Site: brandenburg
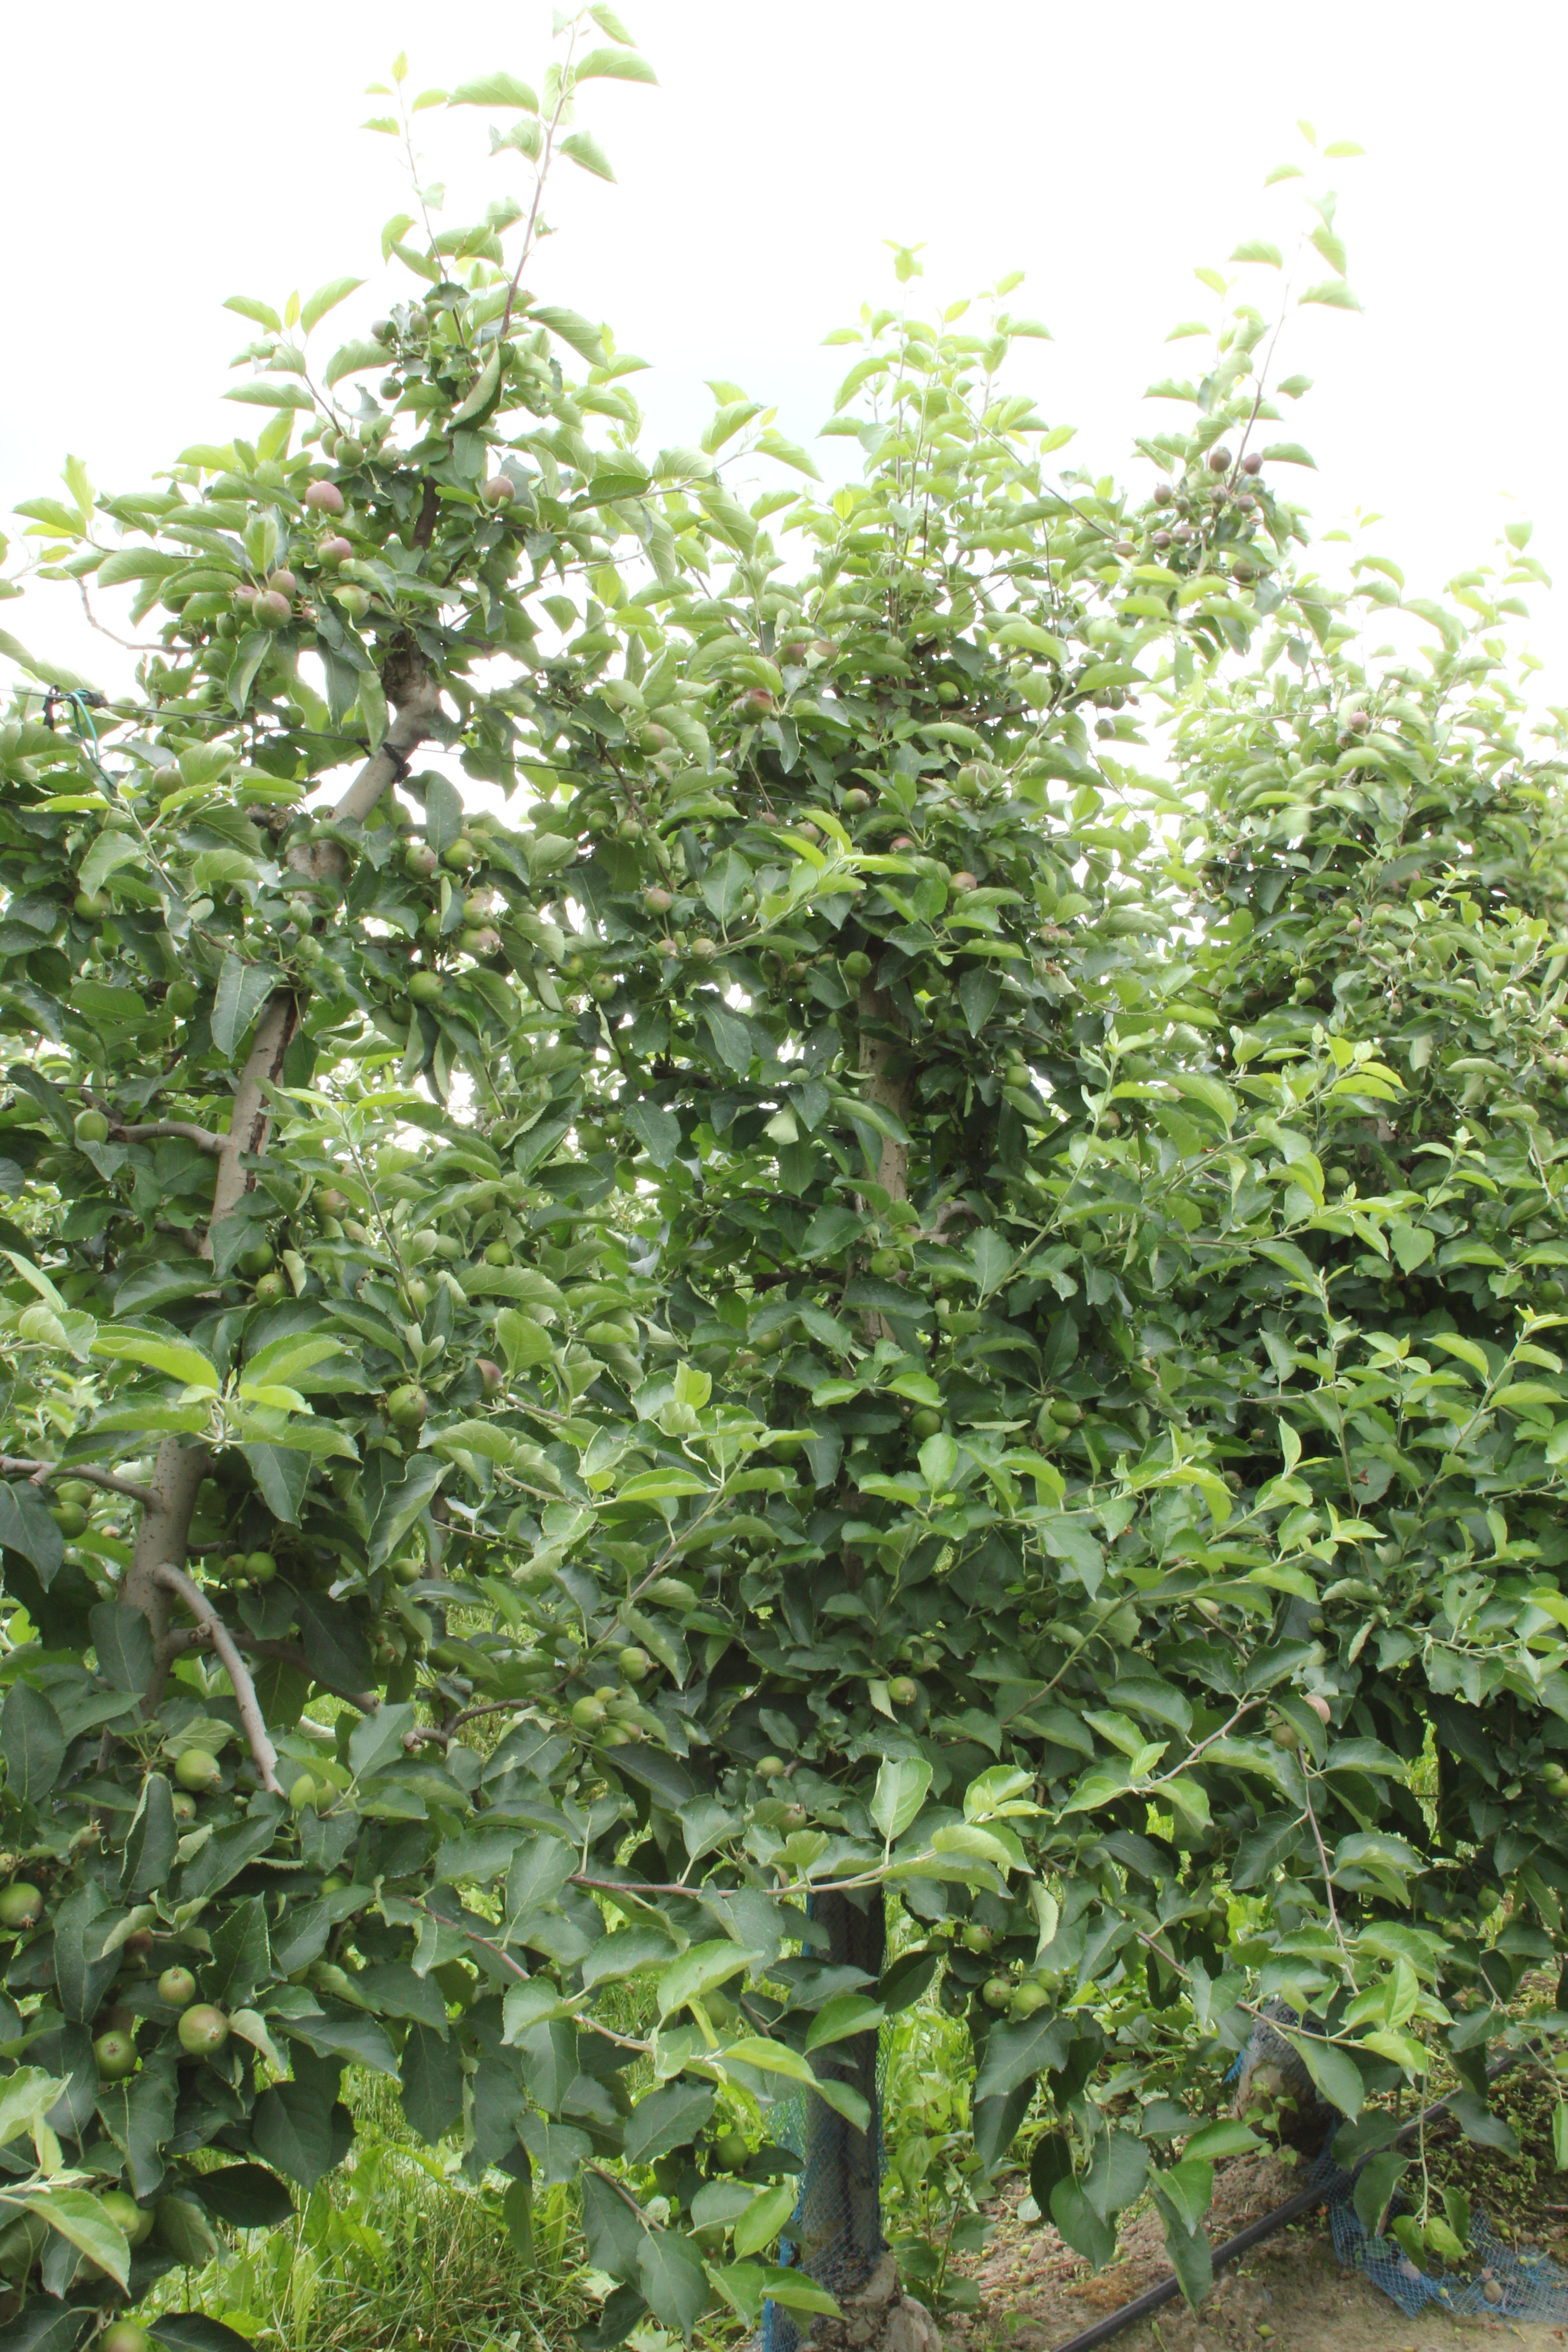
Growth stage (BBCH 73): Development of fruit